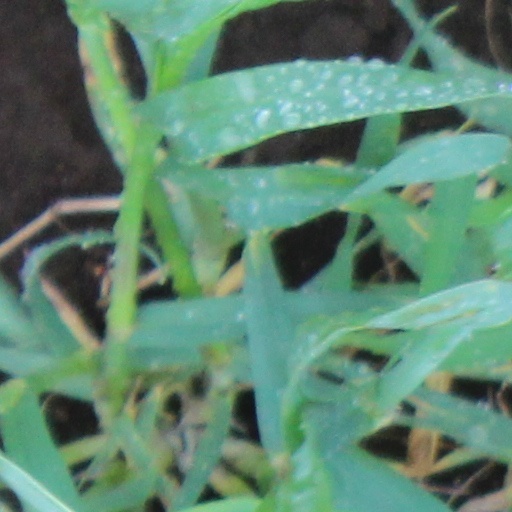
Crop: wheat